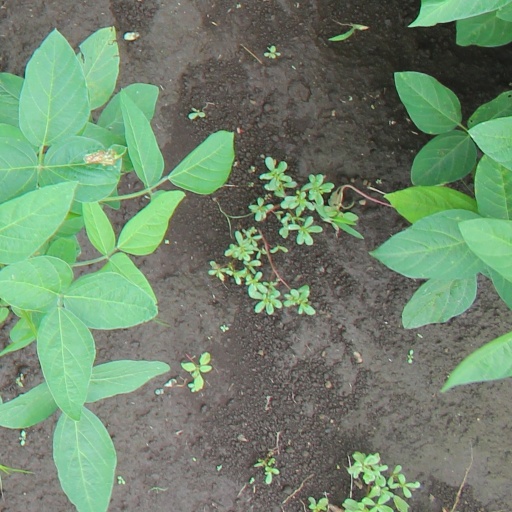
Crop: soybean